Lola Doillon

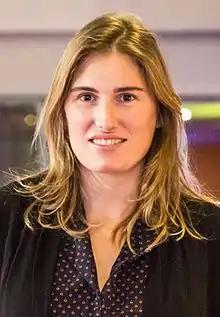
Doillon in 2013

Doillon is the daughter of director Jacques Doillon and film editor Noëlle Boisson.